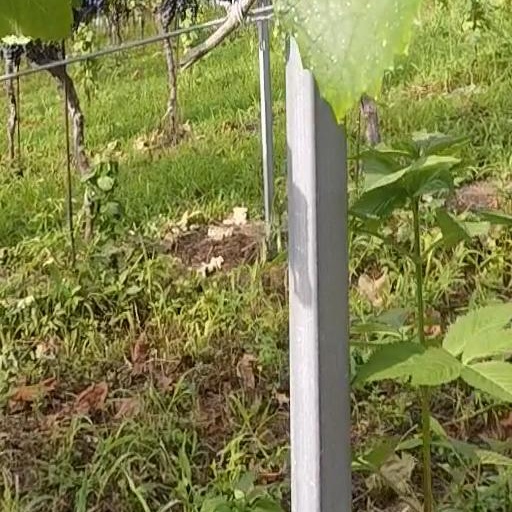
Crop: grape